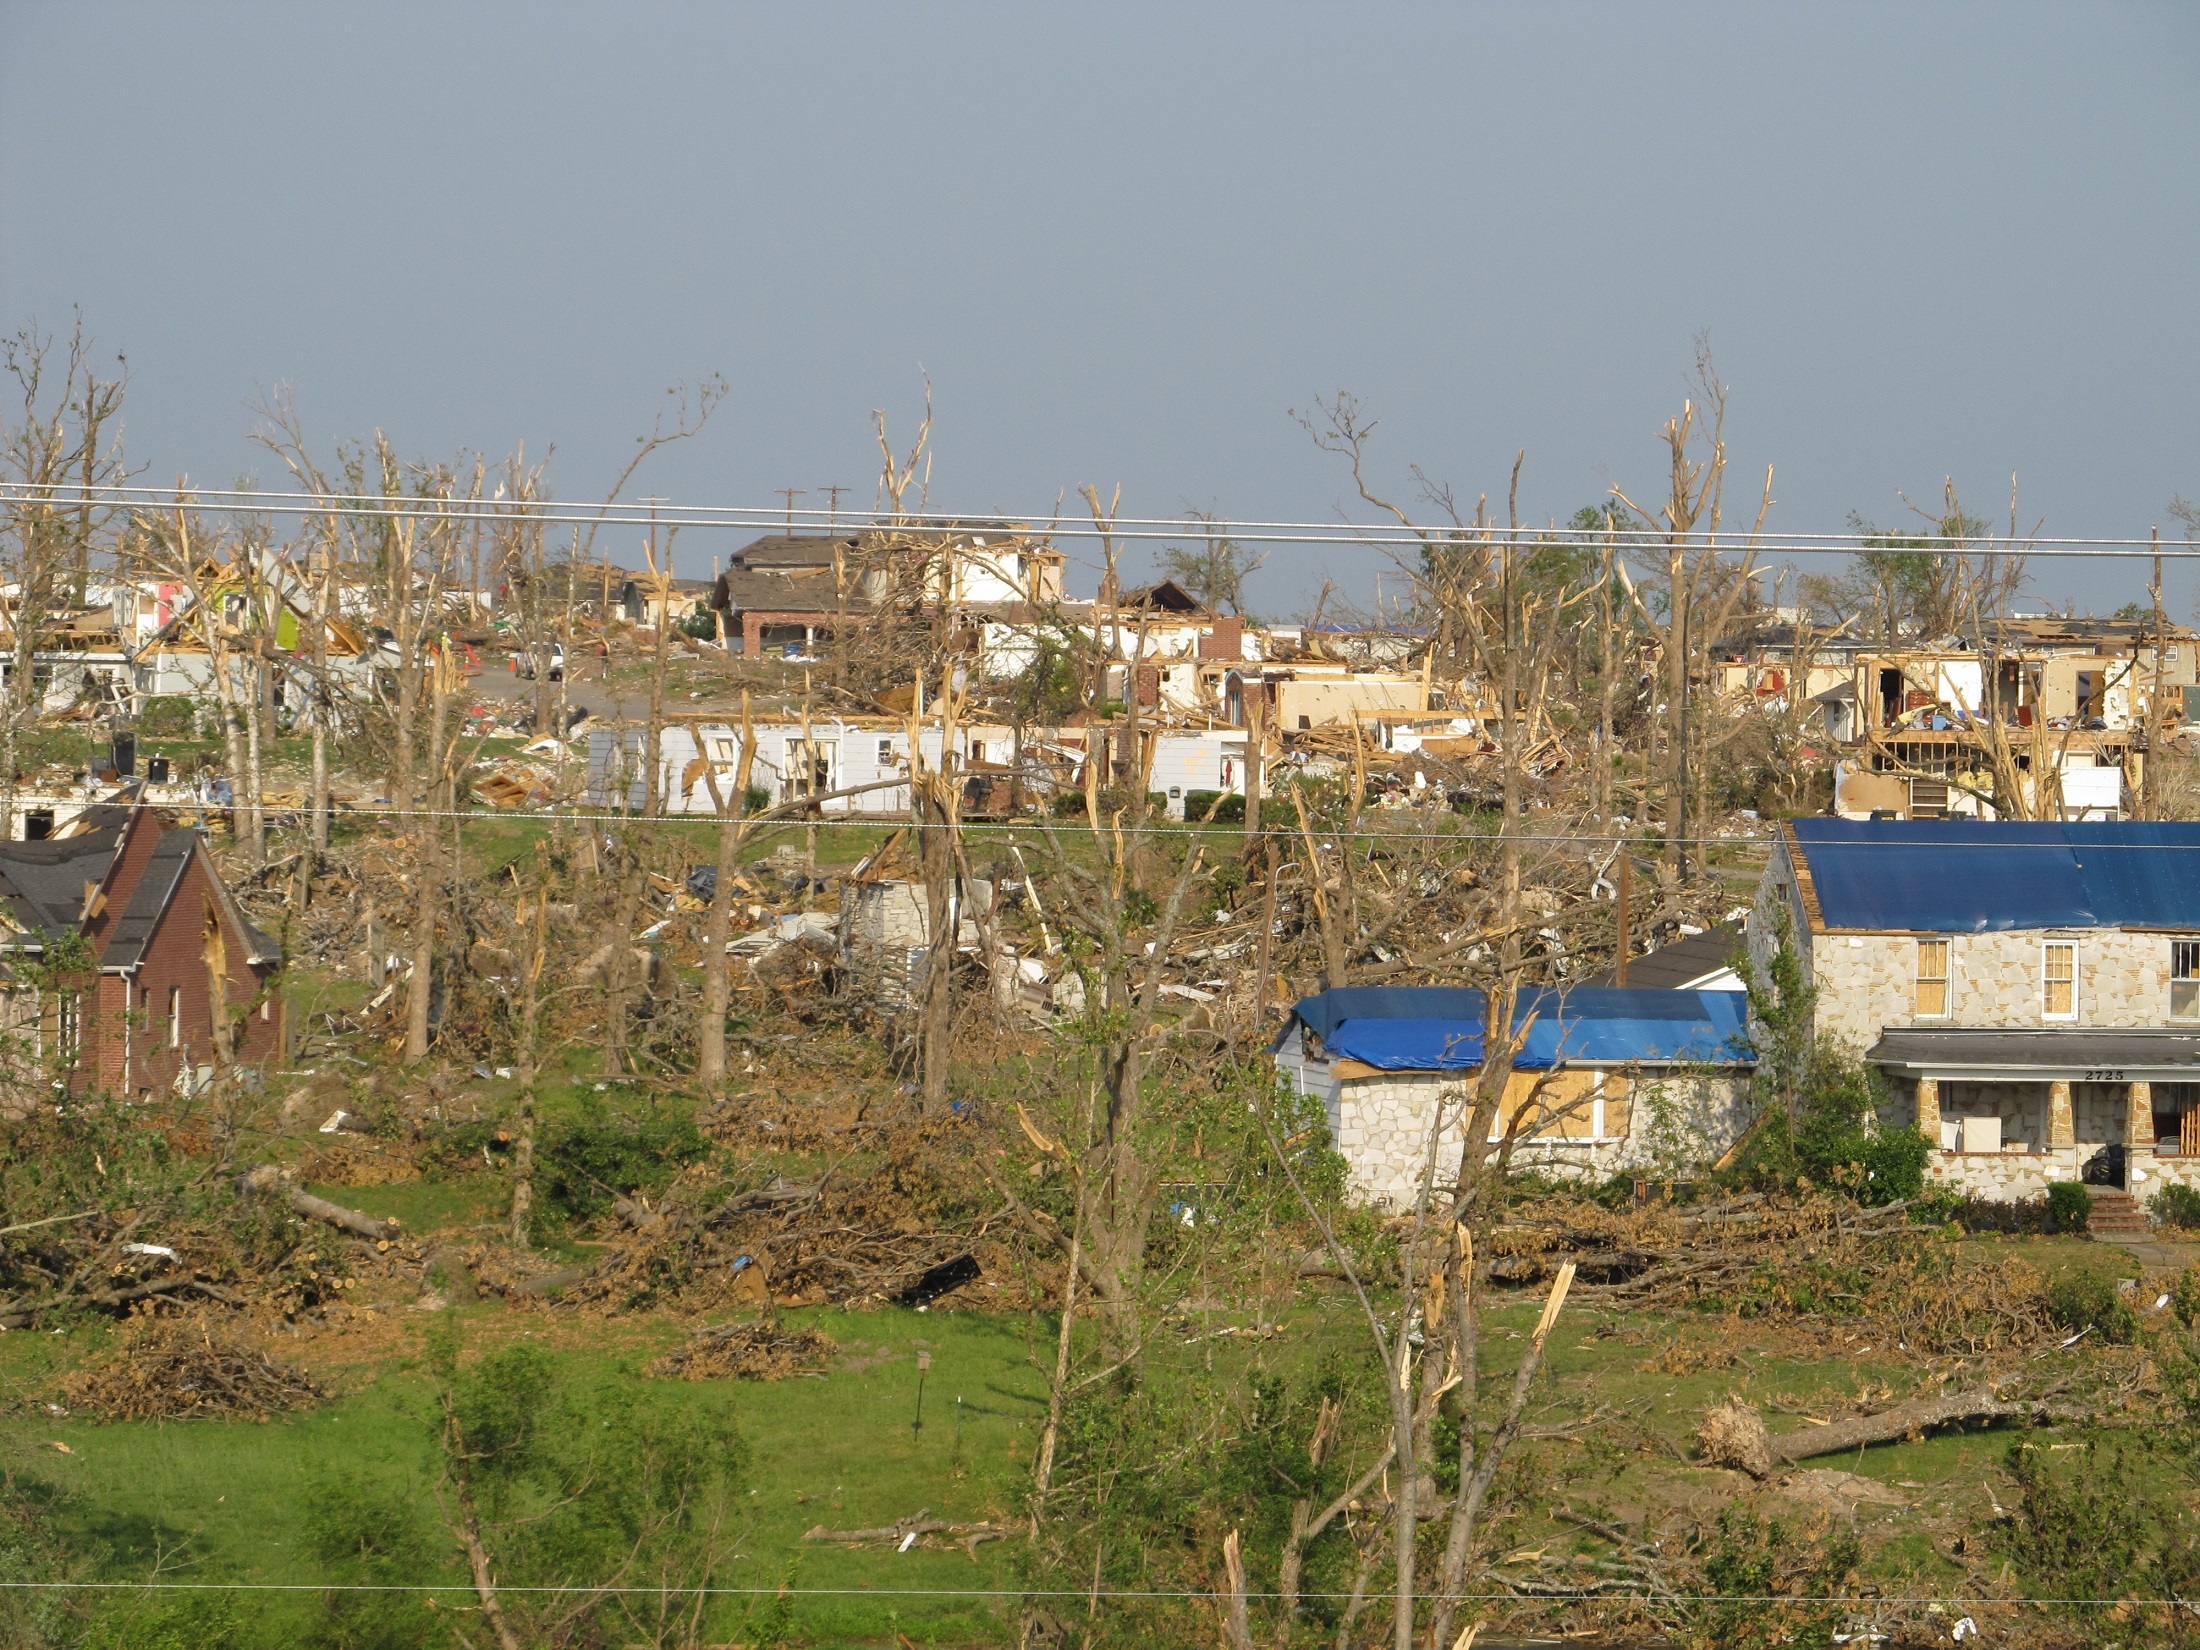
sea, coast, nature, sky, ground, town, wind, village, transport, neighborhood, natural, waterway, destroyed, wreckage, tornado, outdoors, ruins, homes, houses, disaster, destruction, damage, debris, roofs, rebuild, devastation, emergency, force, powerful, missouri, rural area, demolished, shredded, aerial photography, joplin, debarked, mangled, residential area, human settlement